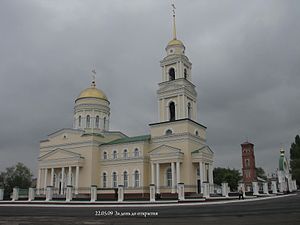
Volsk
Volsk er en by i det vestlige Rusland, beliggende i Saratov oblast, ved bredden af floden Volga. Volsk har 63.212 indbyggere. Byen ligger 147 km nordøst for Saratov. Predtupikovaja banegården på Privolzjskaja jernbanen, der betjener oblasterne Saratov, Volgograd og Astrakhan har en station, Volsk-2, byen.